SR Q1 class

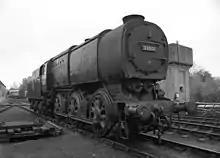
Note the steeply inclined piston valves of the inside cylinders

The class was one of several built under the wartime "austerity" regime, which stressed pure functionality above any considerations of style or decoration. This austere approach to the design explains its functional appearance. One aspect of their shape was that, like Bulleid's SR Merchant Navy class and SR West Country and Battle of Britain classes, they could be simply driven through a coach-washer for cleaning at a time when manpower for this time-consuming chore could not be spared.